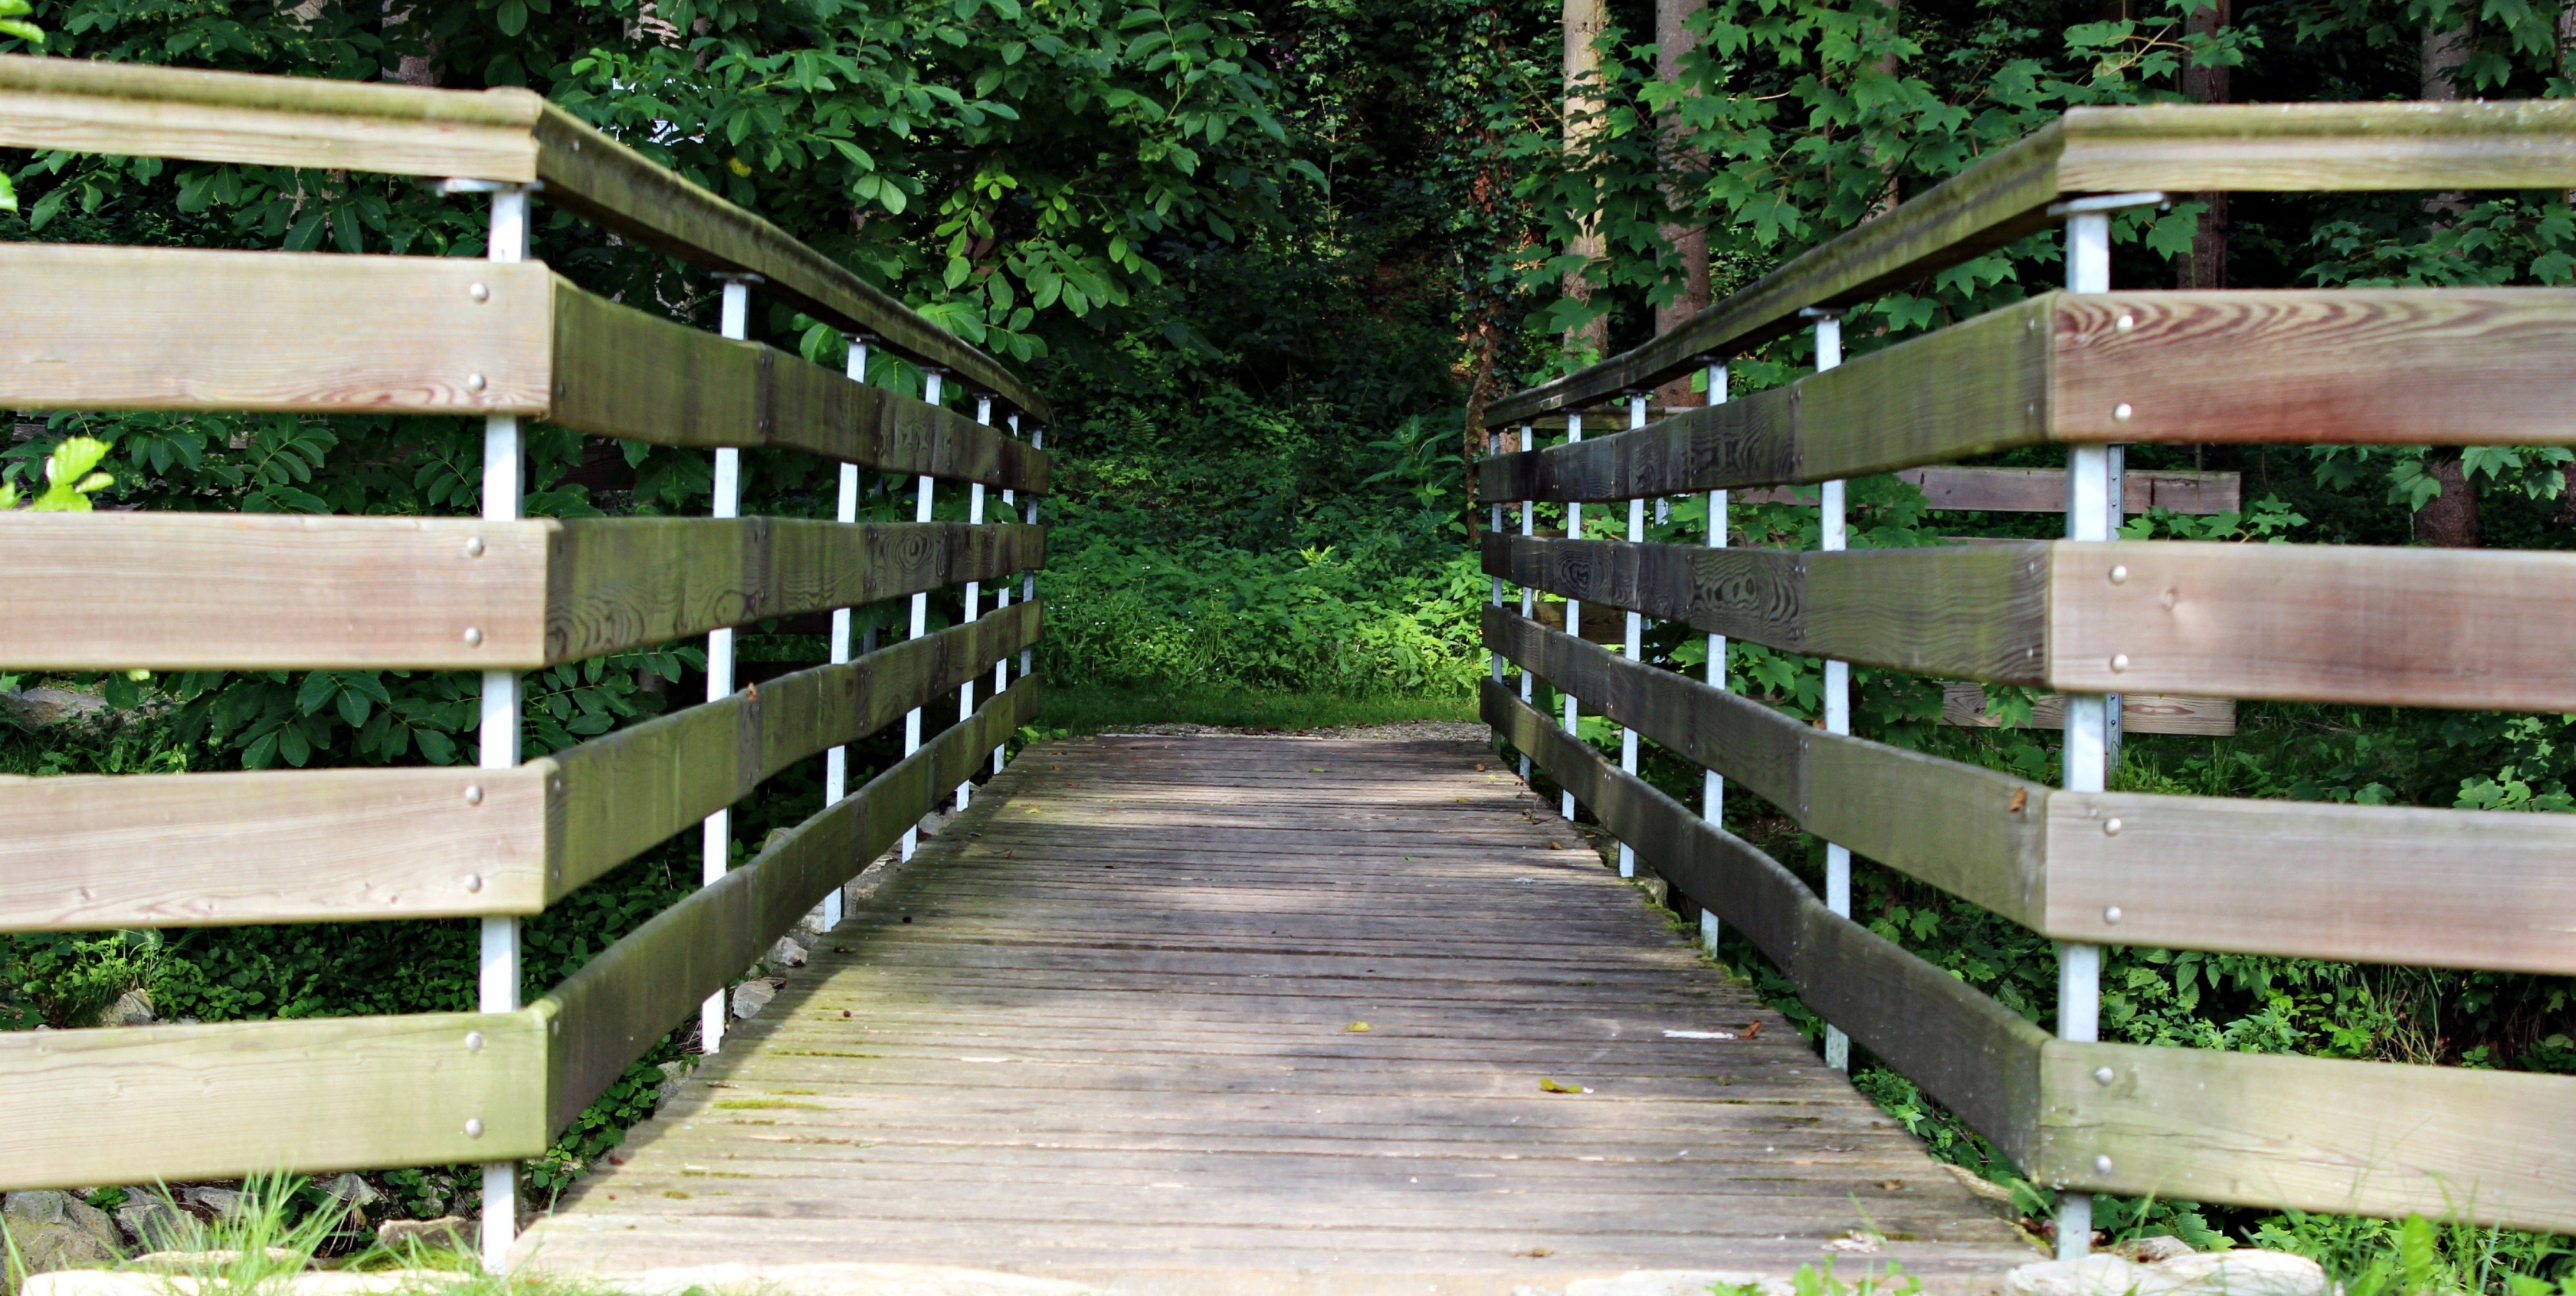
landscape, tree, fence, boardwalk, wood, bridge, wall, walkway, web, hike, garden, lonely, transition, trees, mood, wooden bridge, outdoor structure